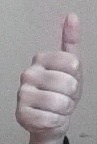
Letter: aleff